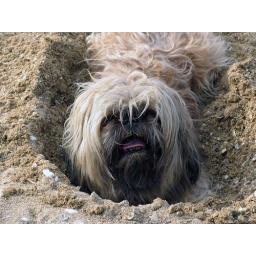
A dog in the sand